Battle of Elsenborn Ridge

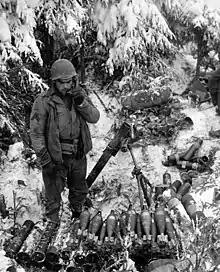
A U.S. First Army soldier manning an M1 81mm mortar listens for fire direction on a field phone during the German Ardennes offensive.

The Germans' Operation Stößer was a plan to drop paratroopers in the American rear in the High Fens area, north of Malmédy, and to seize the key Baraque Michel crossroads leading to Antwerp. The operation, led by Oberst Friedrich August Freiherr von der Heydte, was a complete failure. To conceal the plans from the Allies and preserve secrecy, von der Heydte wasn't allowed to use his own, experienced troops. Most of the replacement paratroops had little training. The Luftwaffe managed to assemble 112 Ju 52 transport planes, but the pilots were inexperienced. They took off on the night of 16–17 December into strong winds, snow, and limited visibility with around 1,300 "fallschirmjäger".